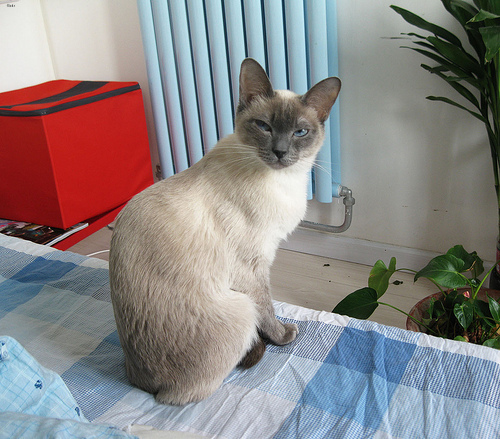
Breed: siamese